Kaiser Tower (Wernigerode)

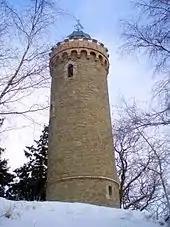
The Kaiser Tower in winter

The Kaiser Tower is an observation tower standing on the 478-metre-high hill of Armeleuteberg on the territory of the German town of Wernigerode. It was designed by the royal architect of the princes of Stolberg, Paul Kilburger, and financed and erected by a Wernigerode hotelier, Eduard Lührmann, between 29 May and 1 September 1902. The building stone came mainly from the Königsberg Quarry near Schierke. In 1992 the tower was thoroughly refurbished and made accessible again.